Réver

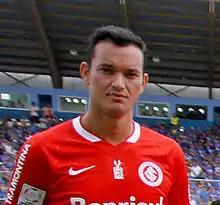
Réver playing for Internacional in 2015

Réver Humberto Alves de Araújo (born 4 January 1985), simply known as Réver, is a Brazilian former professional footballer. Mainly a centre-back, he could also play as a defensive midfielder. He has won the Bola de Prata and Prêmio Craque do Brasileirão twice each.